Wyoming Highway 336

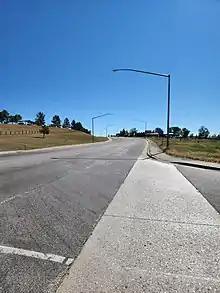
Eastbound WY 336 from just east of I-90 / US 14 / US 87, July 2022

WYO 336 begins at an intersection with the concurrent business routes of I-90, US 14, and US 87 (North Main Street) and the eastern end of Wyoming Highway 330 (West Fifth Street) in Sheridan. From its western terminus WYO 336 heads east along East Fifth Street to leave the city limits of Sheridan, before jogging slightly to the south.